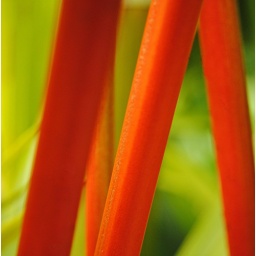
Red Sealing Wax Palm's brilliant orange stems stand abstractly against yellow green foliage